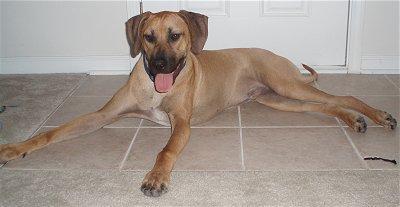
Rhodesian_ridgeback